Parish Church of San Giorgio di Valpolicella

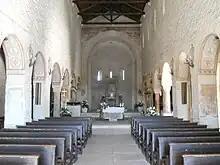
The nave of the parish church, ending in the apse where the Lombard ciborium is located

Pillars and columns determine the internal division of the church into three naves; the right side has four pillars and three columns, while the other side has five pillars, one of which is inserted between two columns. The pillars are all rectangular in shape, those on the left are without decoration, while those dividing the right aisle have paintings dated to the 14th century. On these one can distinguish depictions of: St. Catherine (on the first pillar from the entrance); a Bishop with mitre and crosier (on the second pillar); a Madonna and Child and St. Anthony the Abbot (on the third); another Madonna and St. Bartholomew (on the fourth); and finally Mary Magdalene on the last pillar. On both sides the columns and pillars support eight longitudinal arches, with soffits decorated with circles, floral motifs, stars, and chalices, painted red. The columns rest on bases made by reusing Roman altars. Engravings in Latin can still be read on three of them.